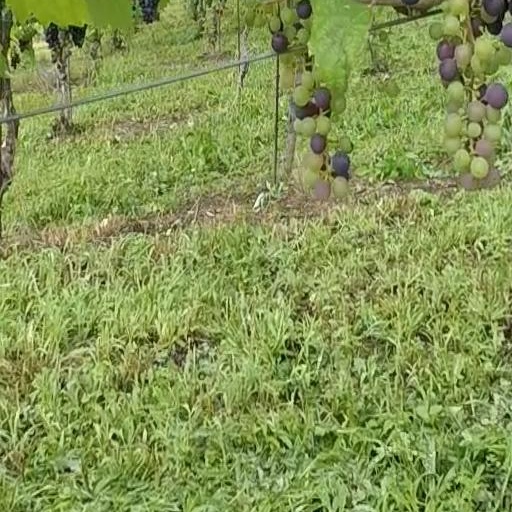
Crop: grape